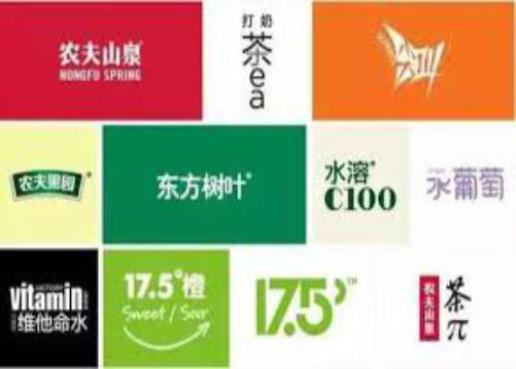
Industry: Necessities